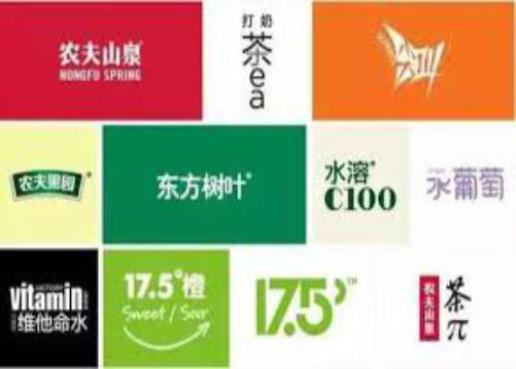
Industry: Necessities